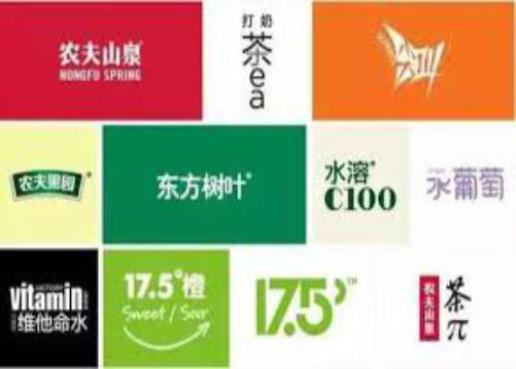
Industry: Necessities